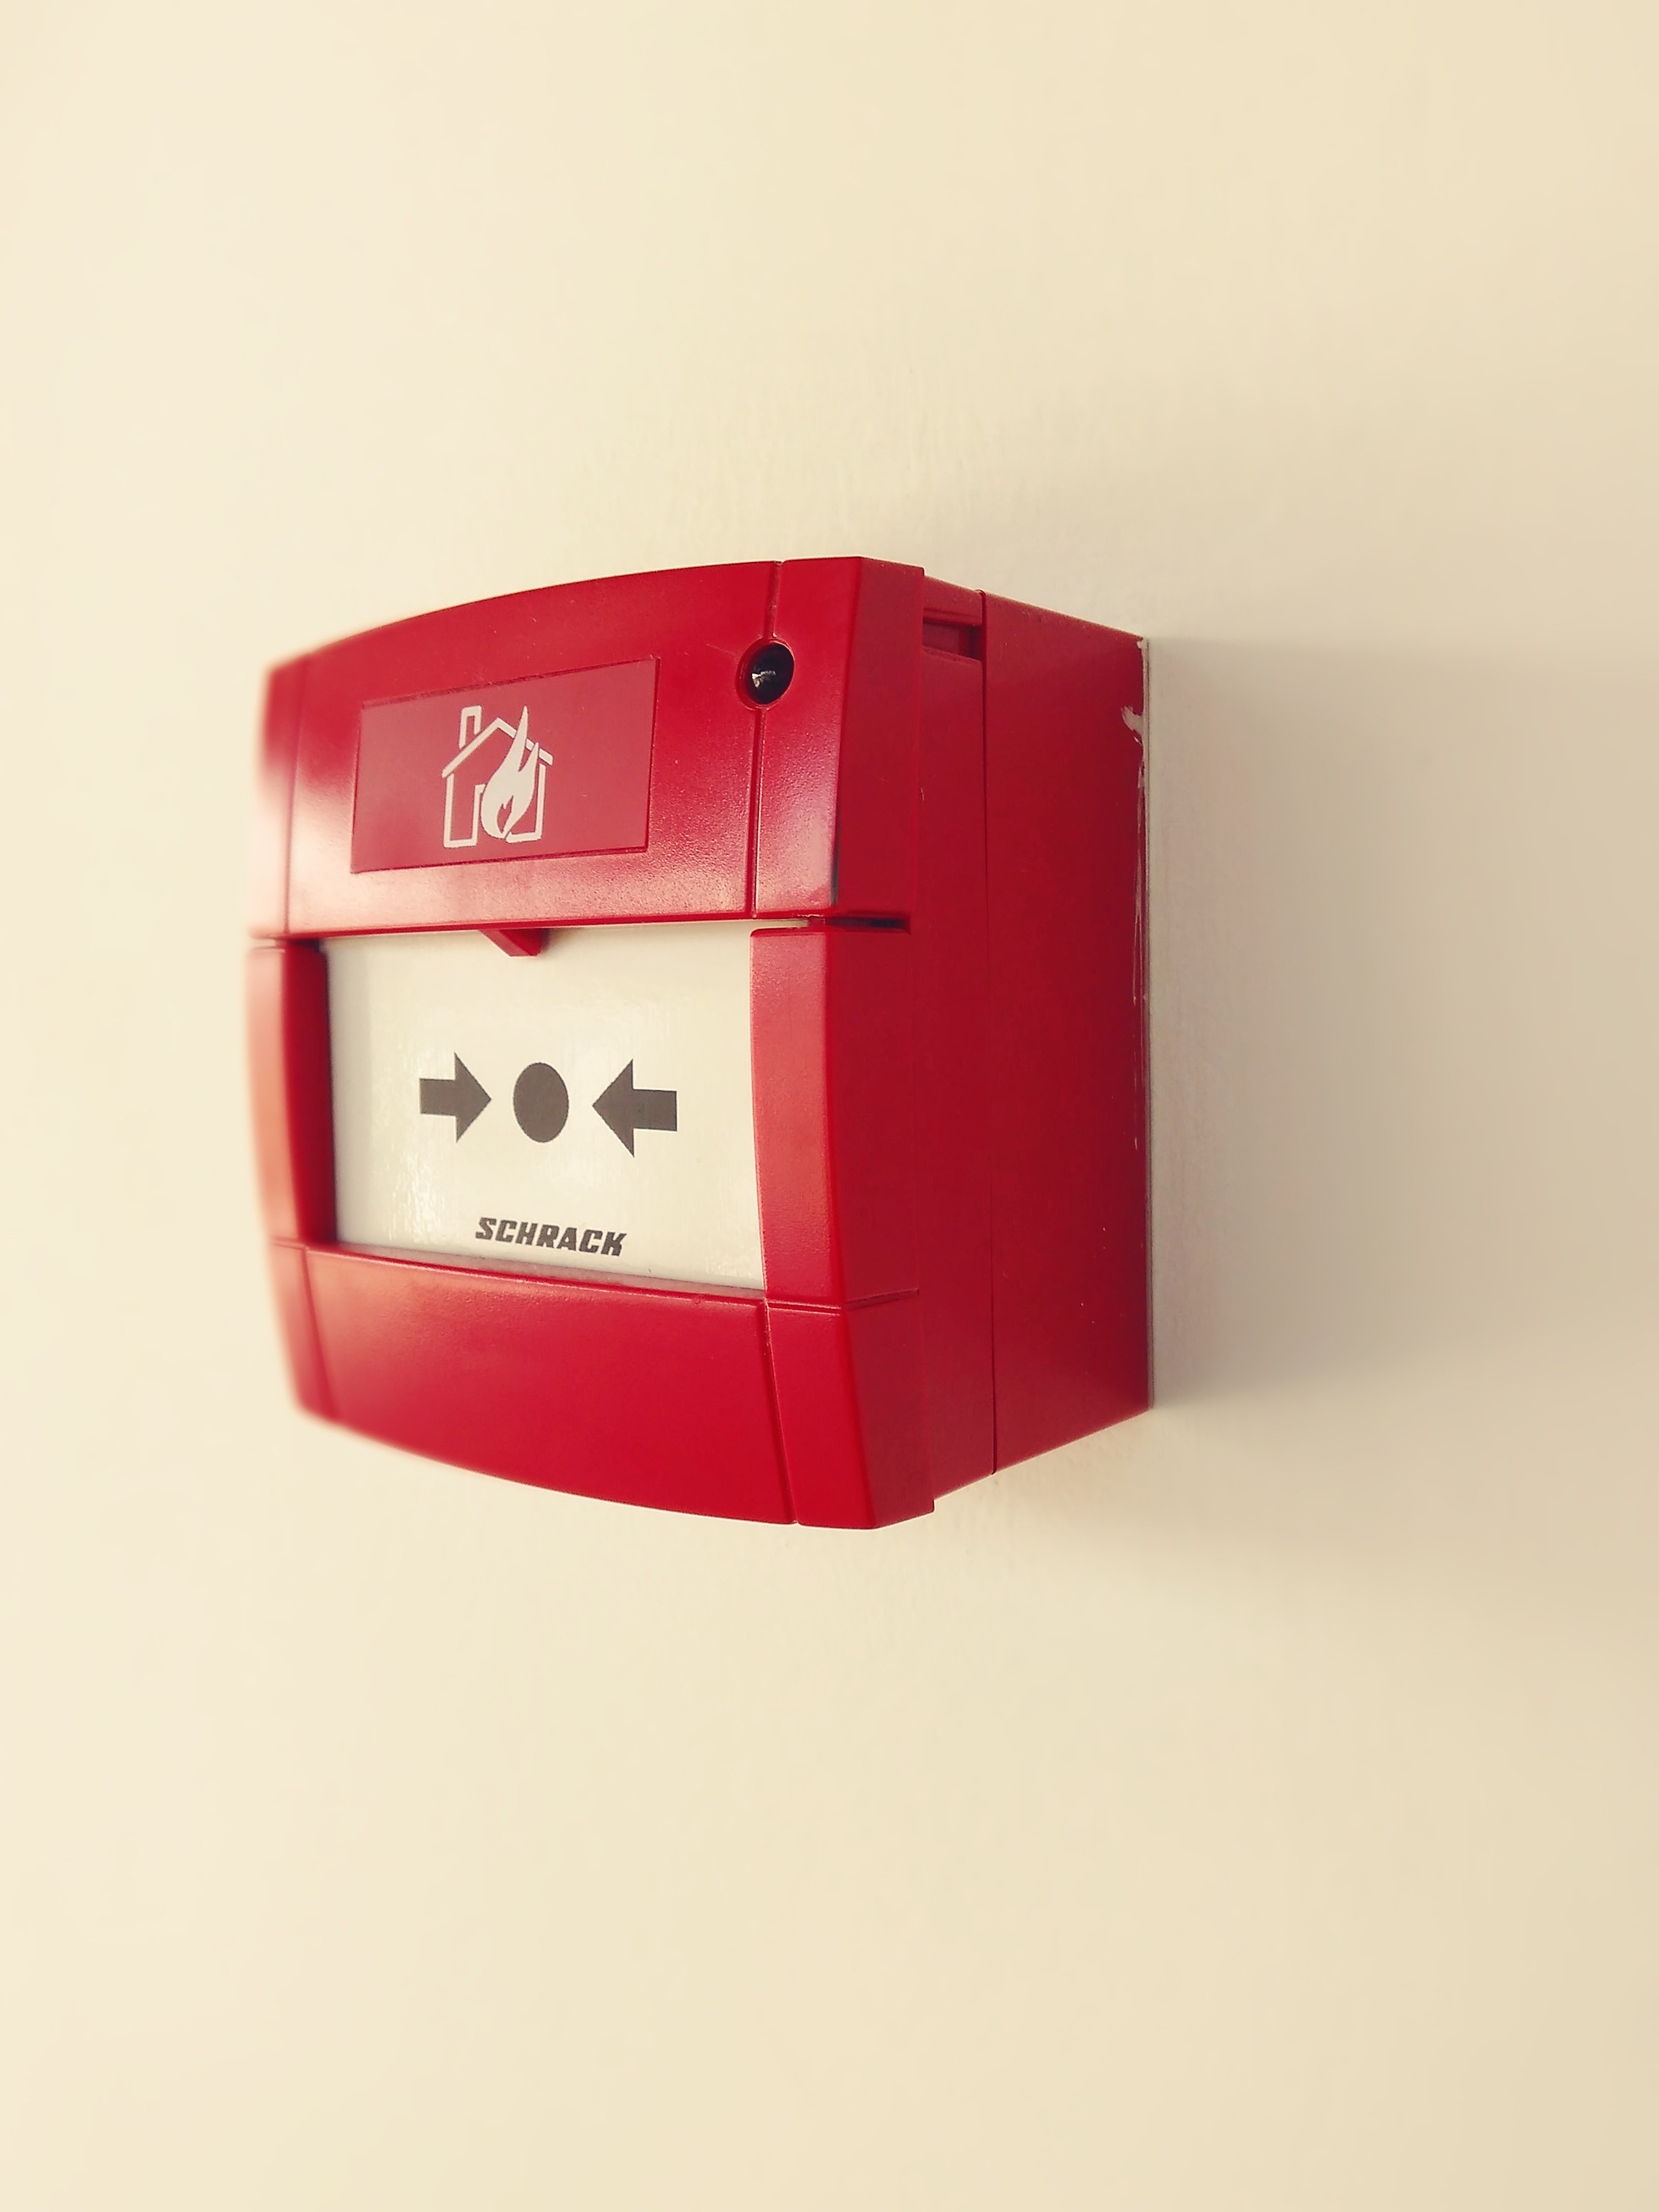
watch, hand, water, white, house, wall, alarm, red, fire, pink, toy, security, button, brand, warning, emergency